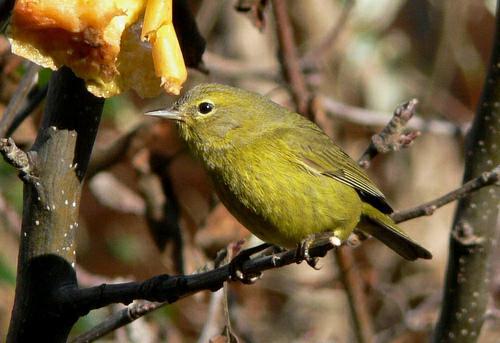
A photo of a orange crowned warbler